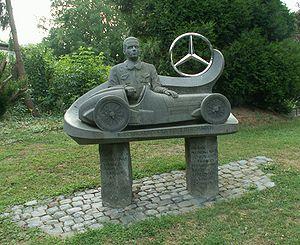
La marque allemande Mercedes-Benz s'est impliqué très tôt dans le sport automobile.
Mercedes Grand Prix est une écurie de Formule 1, appartenant au constructeur automobile allemand Mercedes-Benz qui a débuté en Formule 1 en tant que constructeur en 1954 sous le nom Daimler-Benz AG avant de se retirer du championnat du monde fin 1955, à la suite d'un accident grave aux 24 Heures du Mans. Mercedes a remporté huit titres de champion du monde des pilotes en 1954 et 1955 avec Juan Manuel Fangio, en 2014, 2015, 2017, 2018 et 2019 avec Lewis Hamilton et en 2016 avec Nico Rosberg. Le surnom Flèches d'Argent des monoplaces de la marque fut tout d'abord conjointement porté avec les bolides d'Auto-Union dans les années 1930 avant de devenir exclusivement celui de Mercedes en compétition.
Otto Wilhelm Rudolf Caracciola, dit Rudolf Caracciola, né le 30 janvier 1901 à Remagen dans le royaume de Prusse, sous l'Empire allemand et mort le 28 septembre 1959 à Cassel dans la Hesse, en Allemagne de l'Ouest, est un coureur automobile et moto allemand puis suisse. Il est considéré comme l'un des plus grands pilotes de Grands Prix d'avant-guerre et reconnu pour son perfectionnisme. Son record de victoires au Grand Prix d'Allemagne est toujours inégalé en 2020.